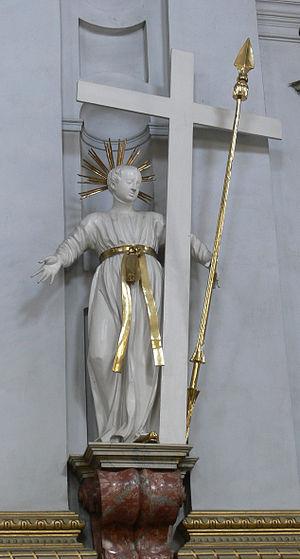
Jacques Kisaï, né en 1533 à Hagamura, près d’Okayama et mort le 5 février 1597 à Nagasaki, était un frère jésuite et catéchiste japonais. Avec 25 autres chrétiens il fut crucifié en haine de la foi chrétienne. Les 26 martyrs de Nagasaki furent béatifiés le 3 juillet 1627 par le pape Urbain VIII et canonisés le 8 juin 1862 par le pape Pie IX. Avec les 25 autres martyrs Jacques Kisaï est liturgiquement commémoré le 6 février.